Hussein bin Ali, King of Hejaz

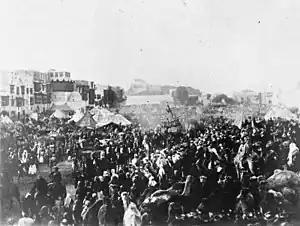
Mahmal of Hussein bin Ali in Mecca, 1916–1918

In the Battle of Mecca, there ensued over a month of bloody street fighting between the out-numbered, but far better armed Ottoman troops and Hussein's tribesmen. Indiscriminate Ottoman artillery fire, set fire to the veil covering the Kaaba and turned out to be a potent propaganda weapon for the Hashemites, who portrayed the Ottomans as desecrating Islam's most holy site. Hashemite forces in Mecca were joined by Egyptian troops sent by the British, who provided much needed artillery support, and took Mecca on 9 July 1916. Also on 10 June, another of Hussein's sons, the Emir Abdullah, attacked Ta'if, a hill station near Mecca, which after an initial repulse settled down into a siege. With the British-Egyptian artillery support, Abdullah took Ta'if on 22 September 1916.